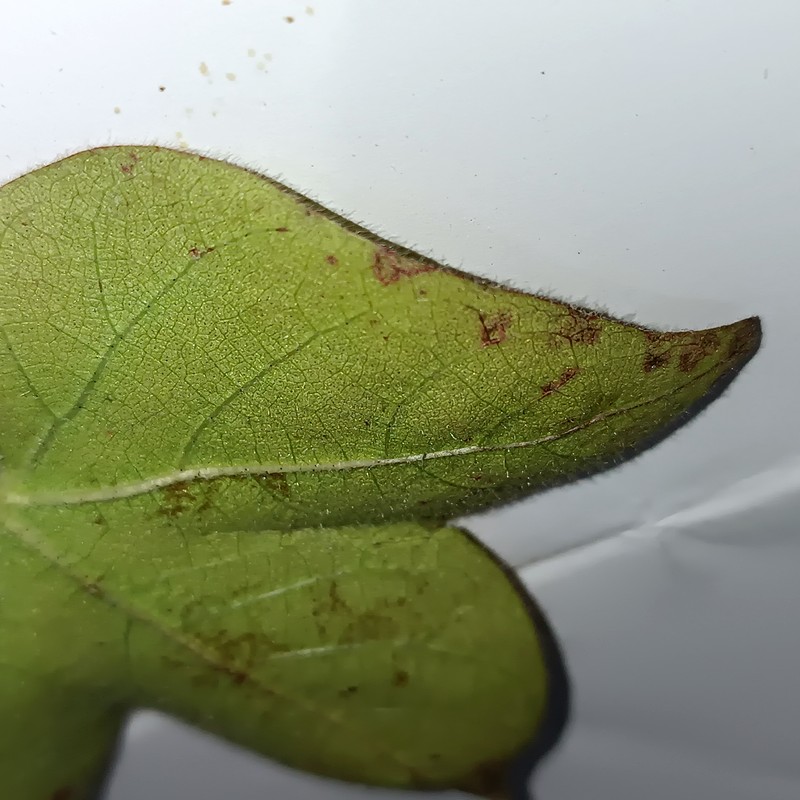
Label: Leaf Redding